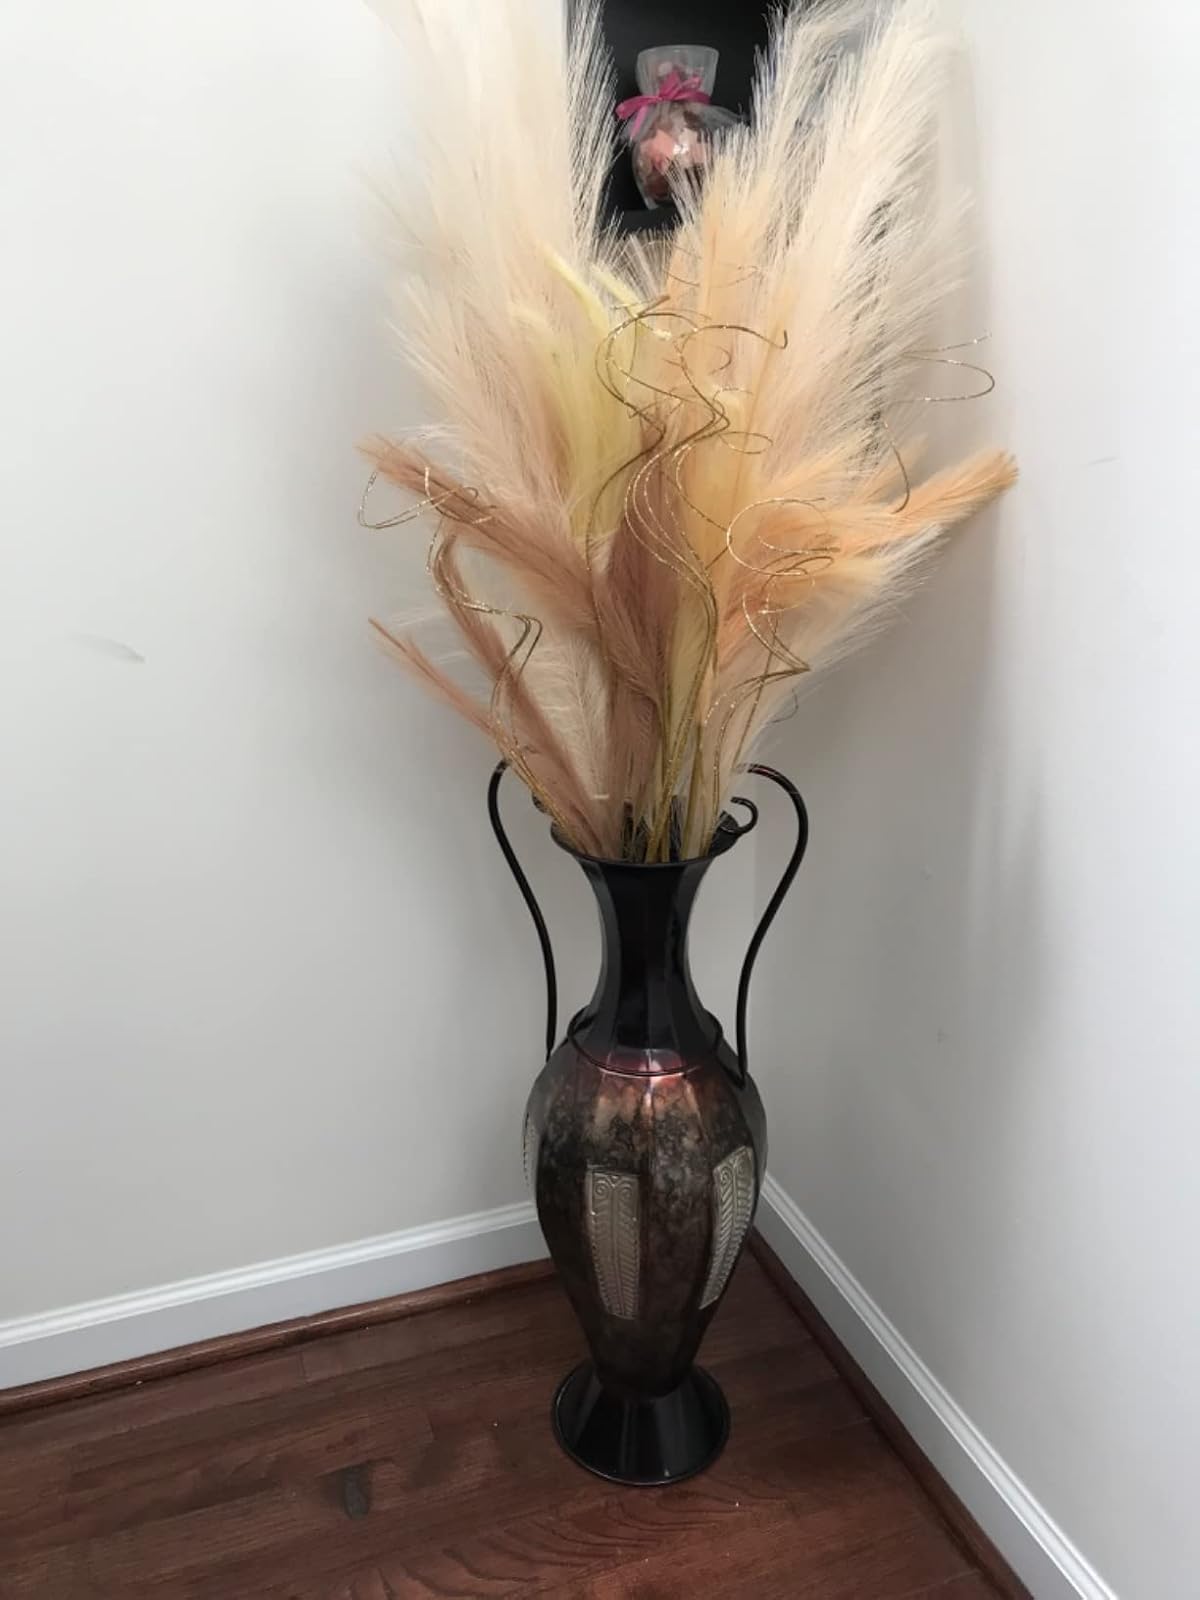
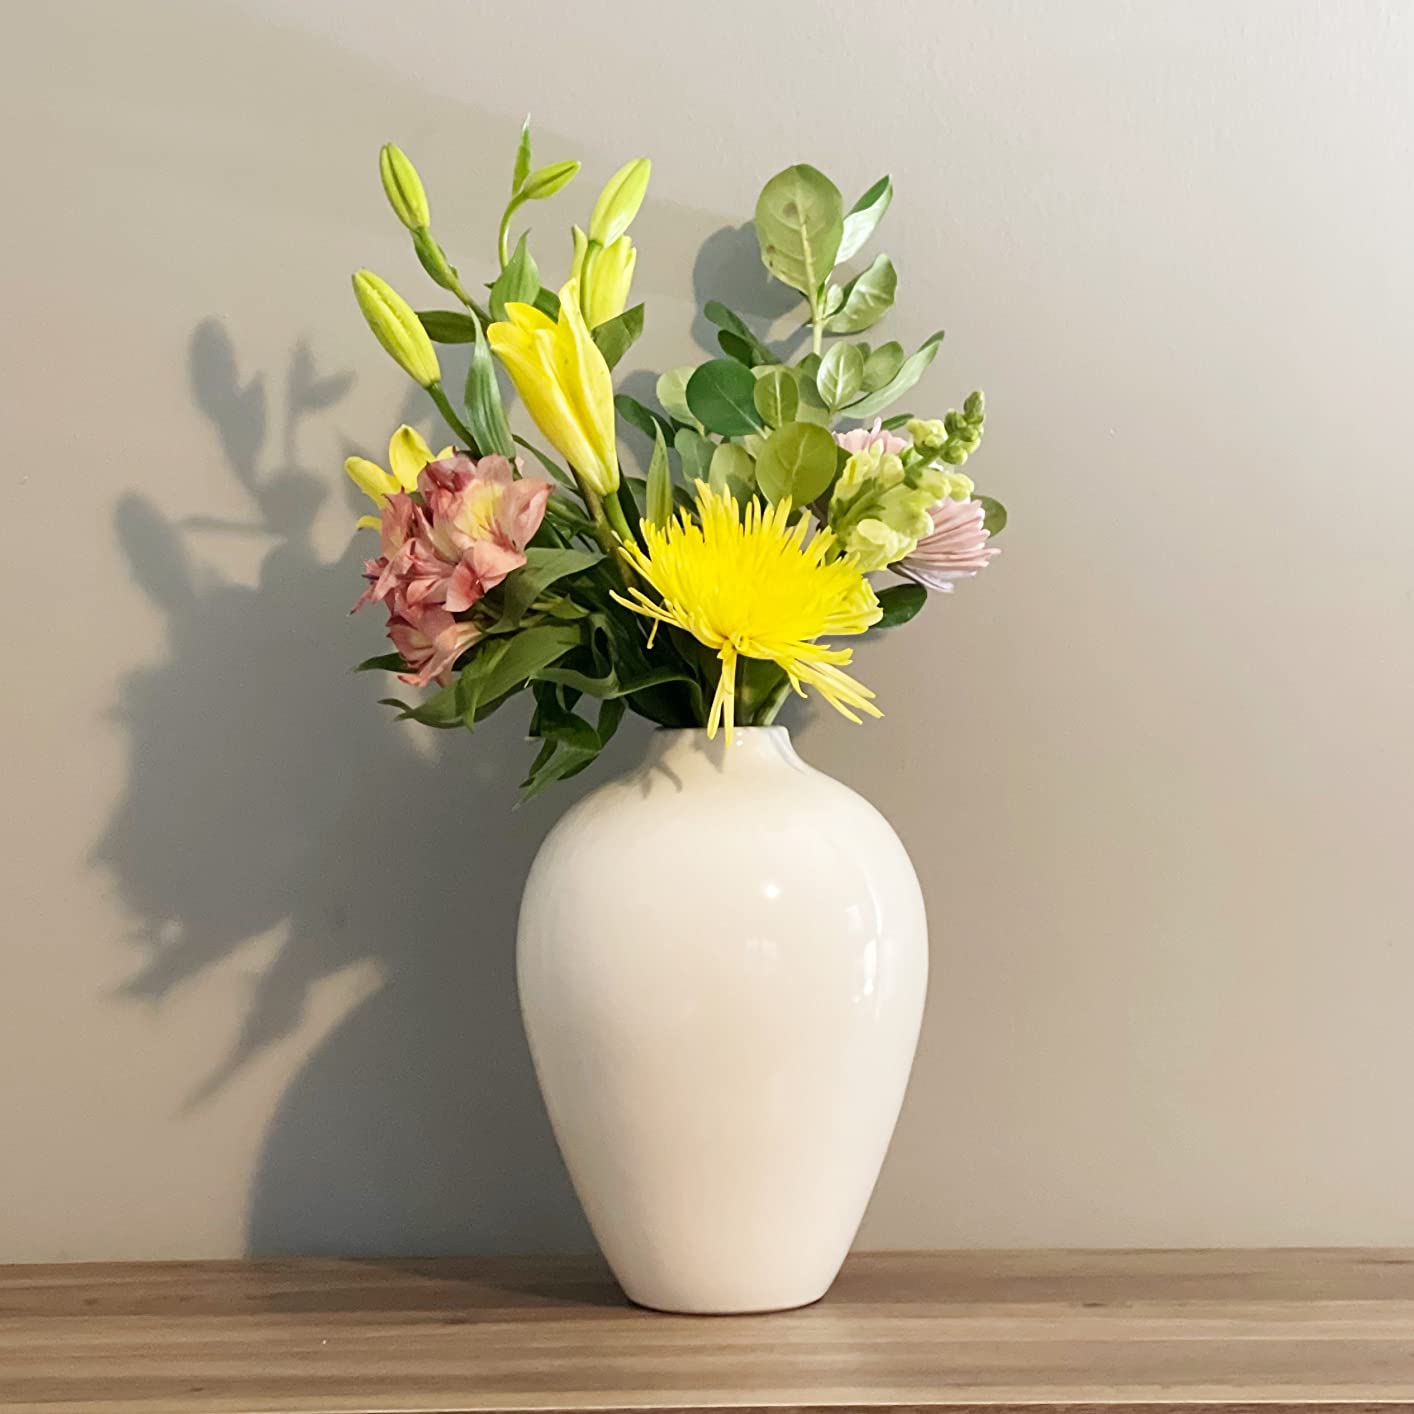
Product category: vase
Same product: no